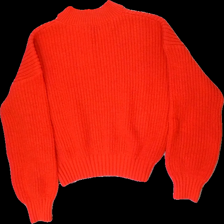
View: back
Type: Sweater
Category: Ladies
Brand: Not in the list
Brand text on label: Shein
Colors: Red, White, Black, Multicolor
Material: Polyester
Pattern: Other
Cut: Regular, Oversize, Cropped
Size: S
Season: All
Smell: Minor
Price range: <50
Recommended usage: Reuse
Comment: Detergent smell